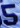
Number: 5